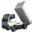
Label: truck